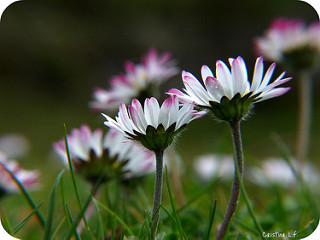
Flower: daisy